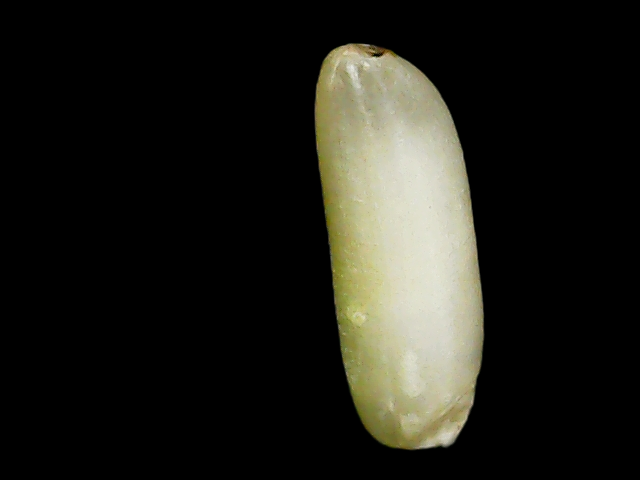
Rice variety: Binadhan26